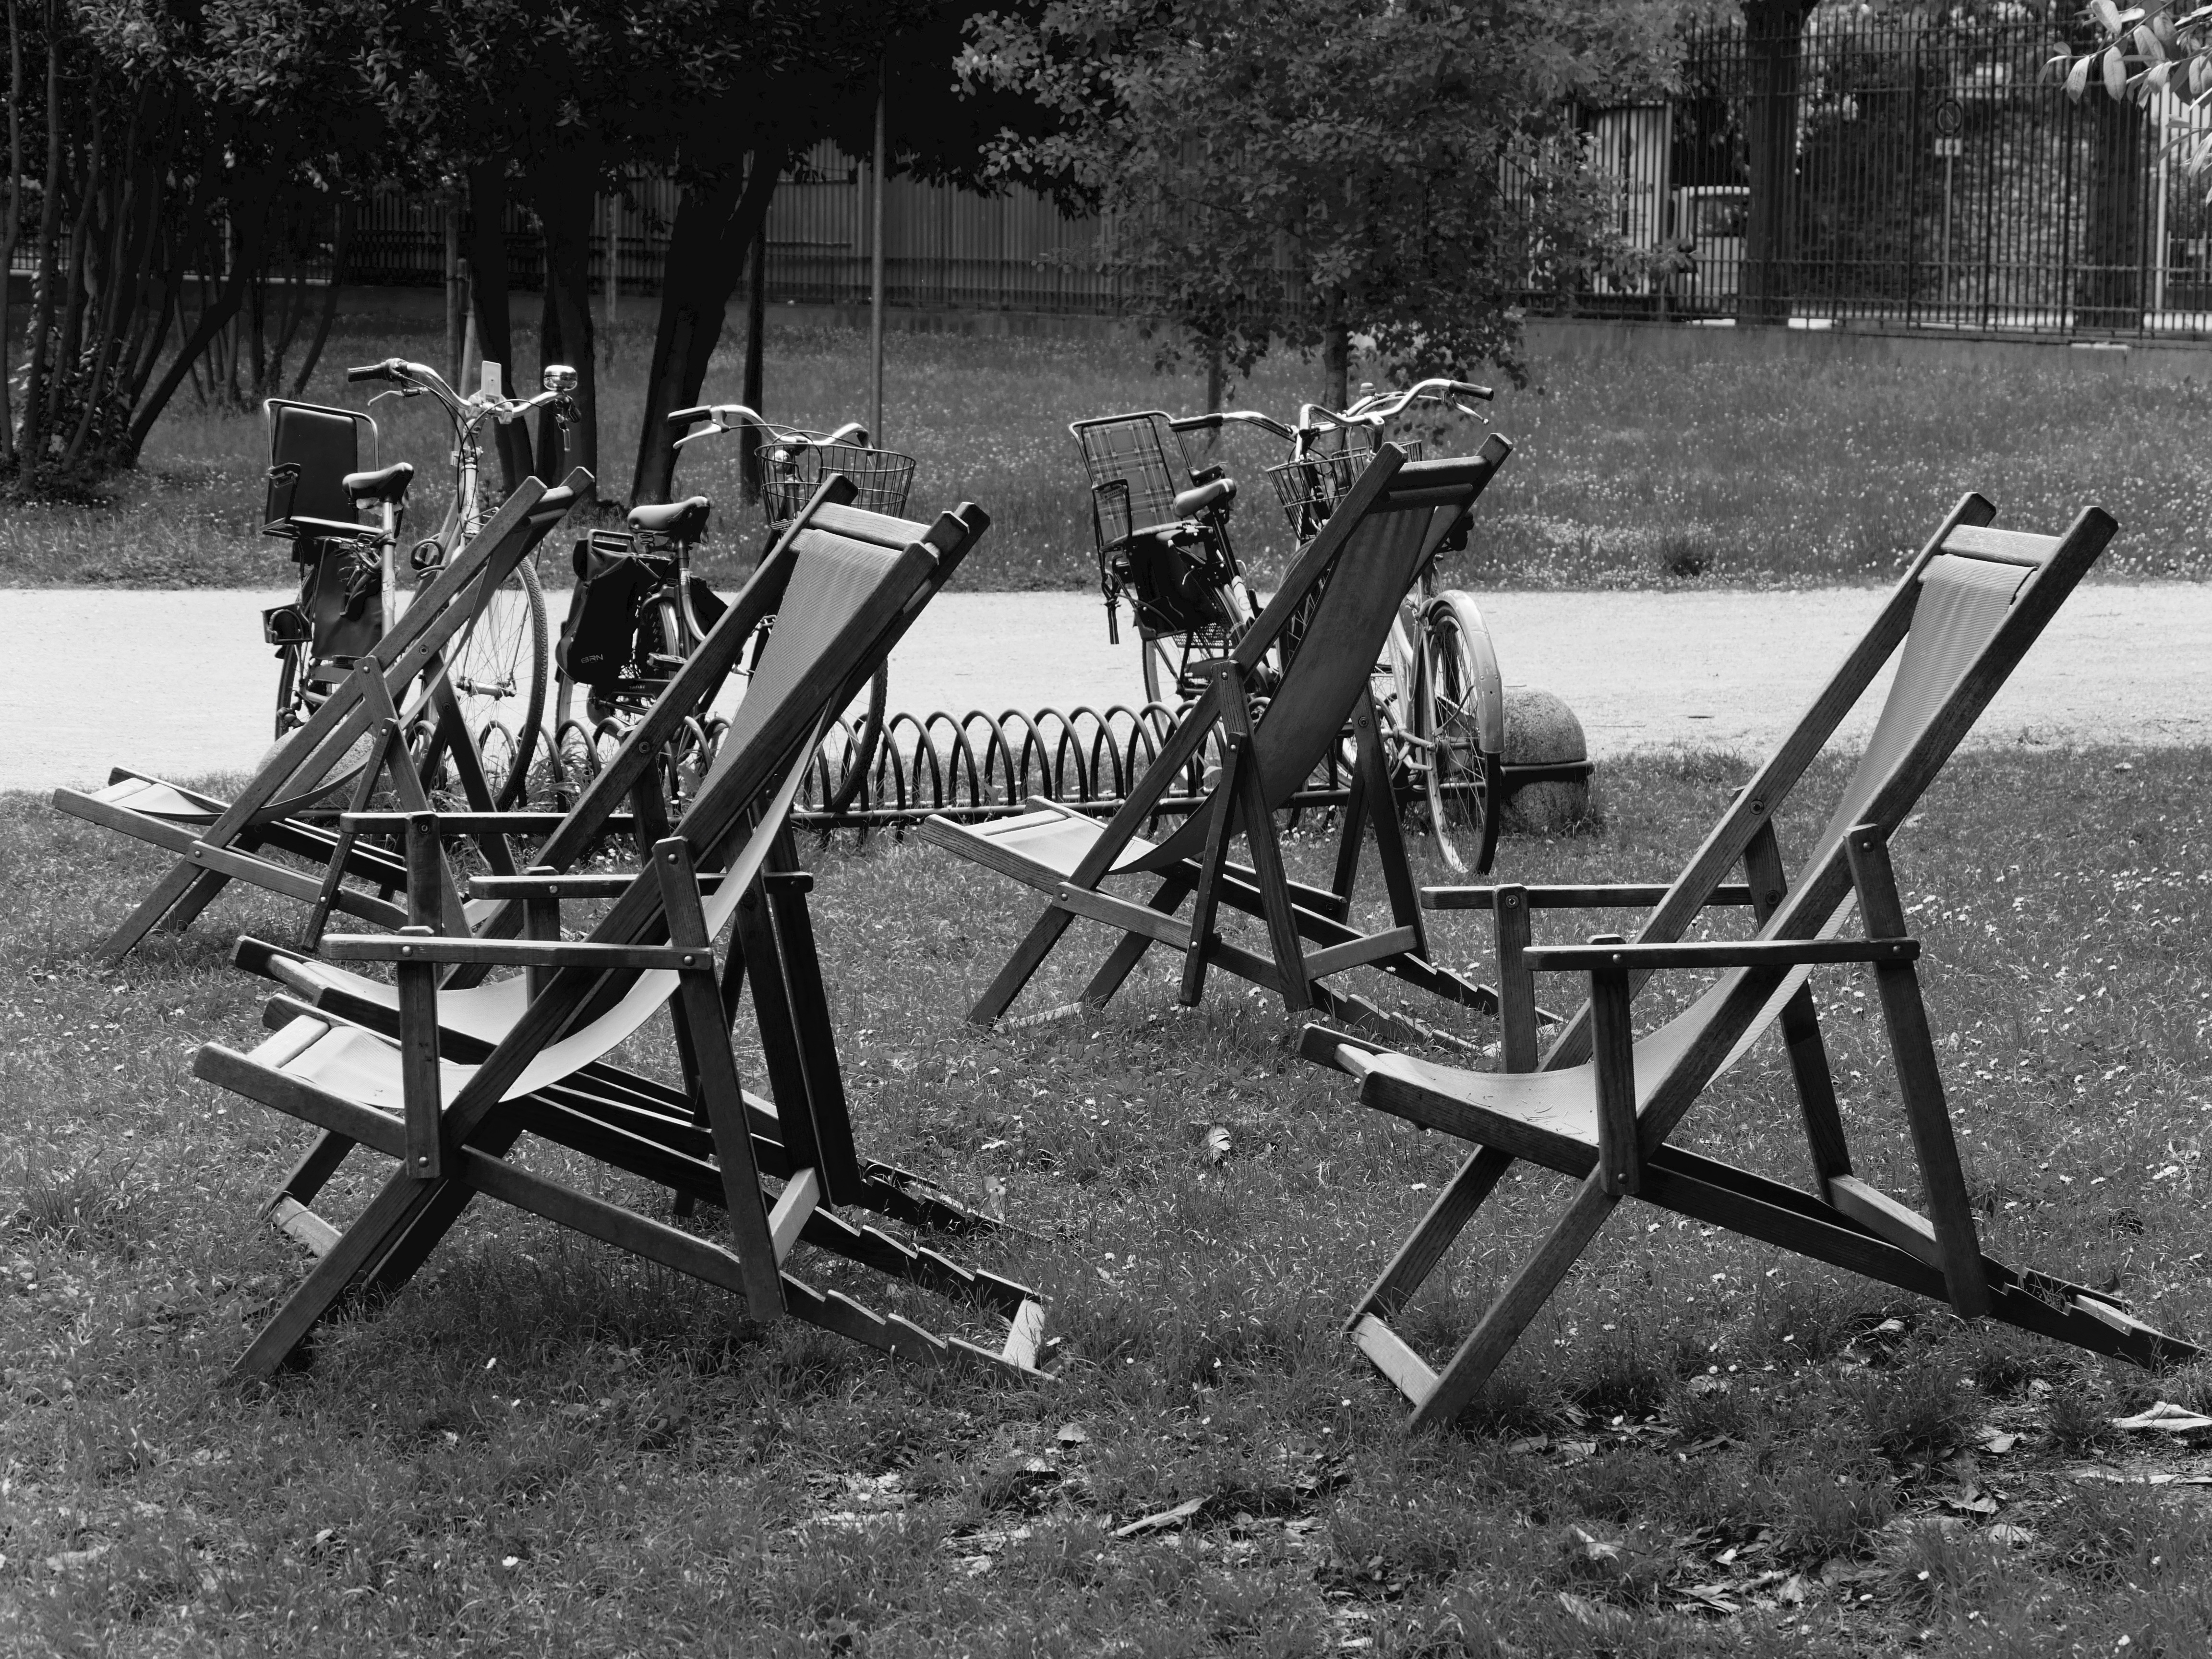
landscape, outdoor, black and white, summer, vehicle, park, italy, rest, furniture, monochrome, wooden, history, deck chairs, monochrome photography